Koushani Mukherjee

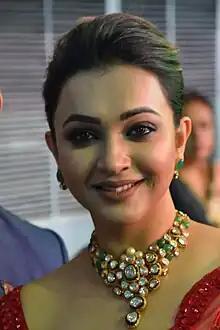
Koushani Mukherjee at the 29th Kolkata International Film Festival

Koushani Mukherjee is an Indian actress-turned to politician. She mainly appears in Bengali films. She debuted in the movie "Parbona Ami Chartey Tokey" in 2015, with Bonny Sengupta, directed by Raj Chakraborty.